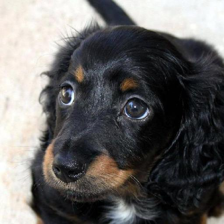
Label: animals